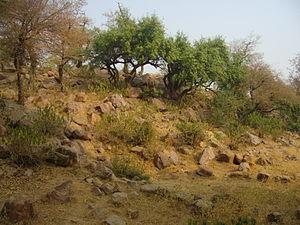
Le mont Govardhana est une colline située près de la ville de Vrindavan dans l'État de l'Uttar Pradesh, en Inde ; elle est considérée comme sacrée par un certain nombre de traditions de l'hindouisme.